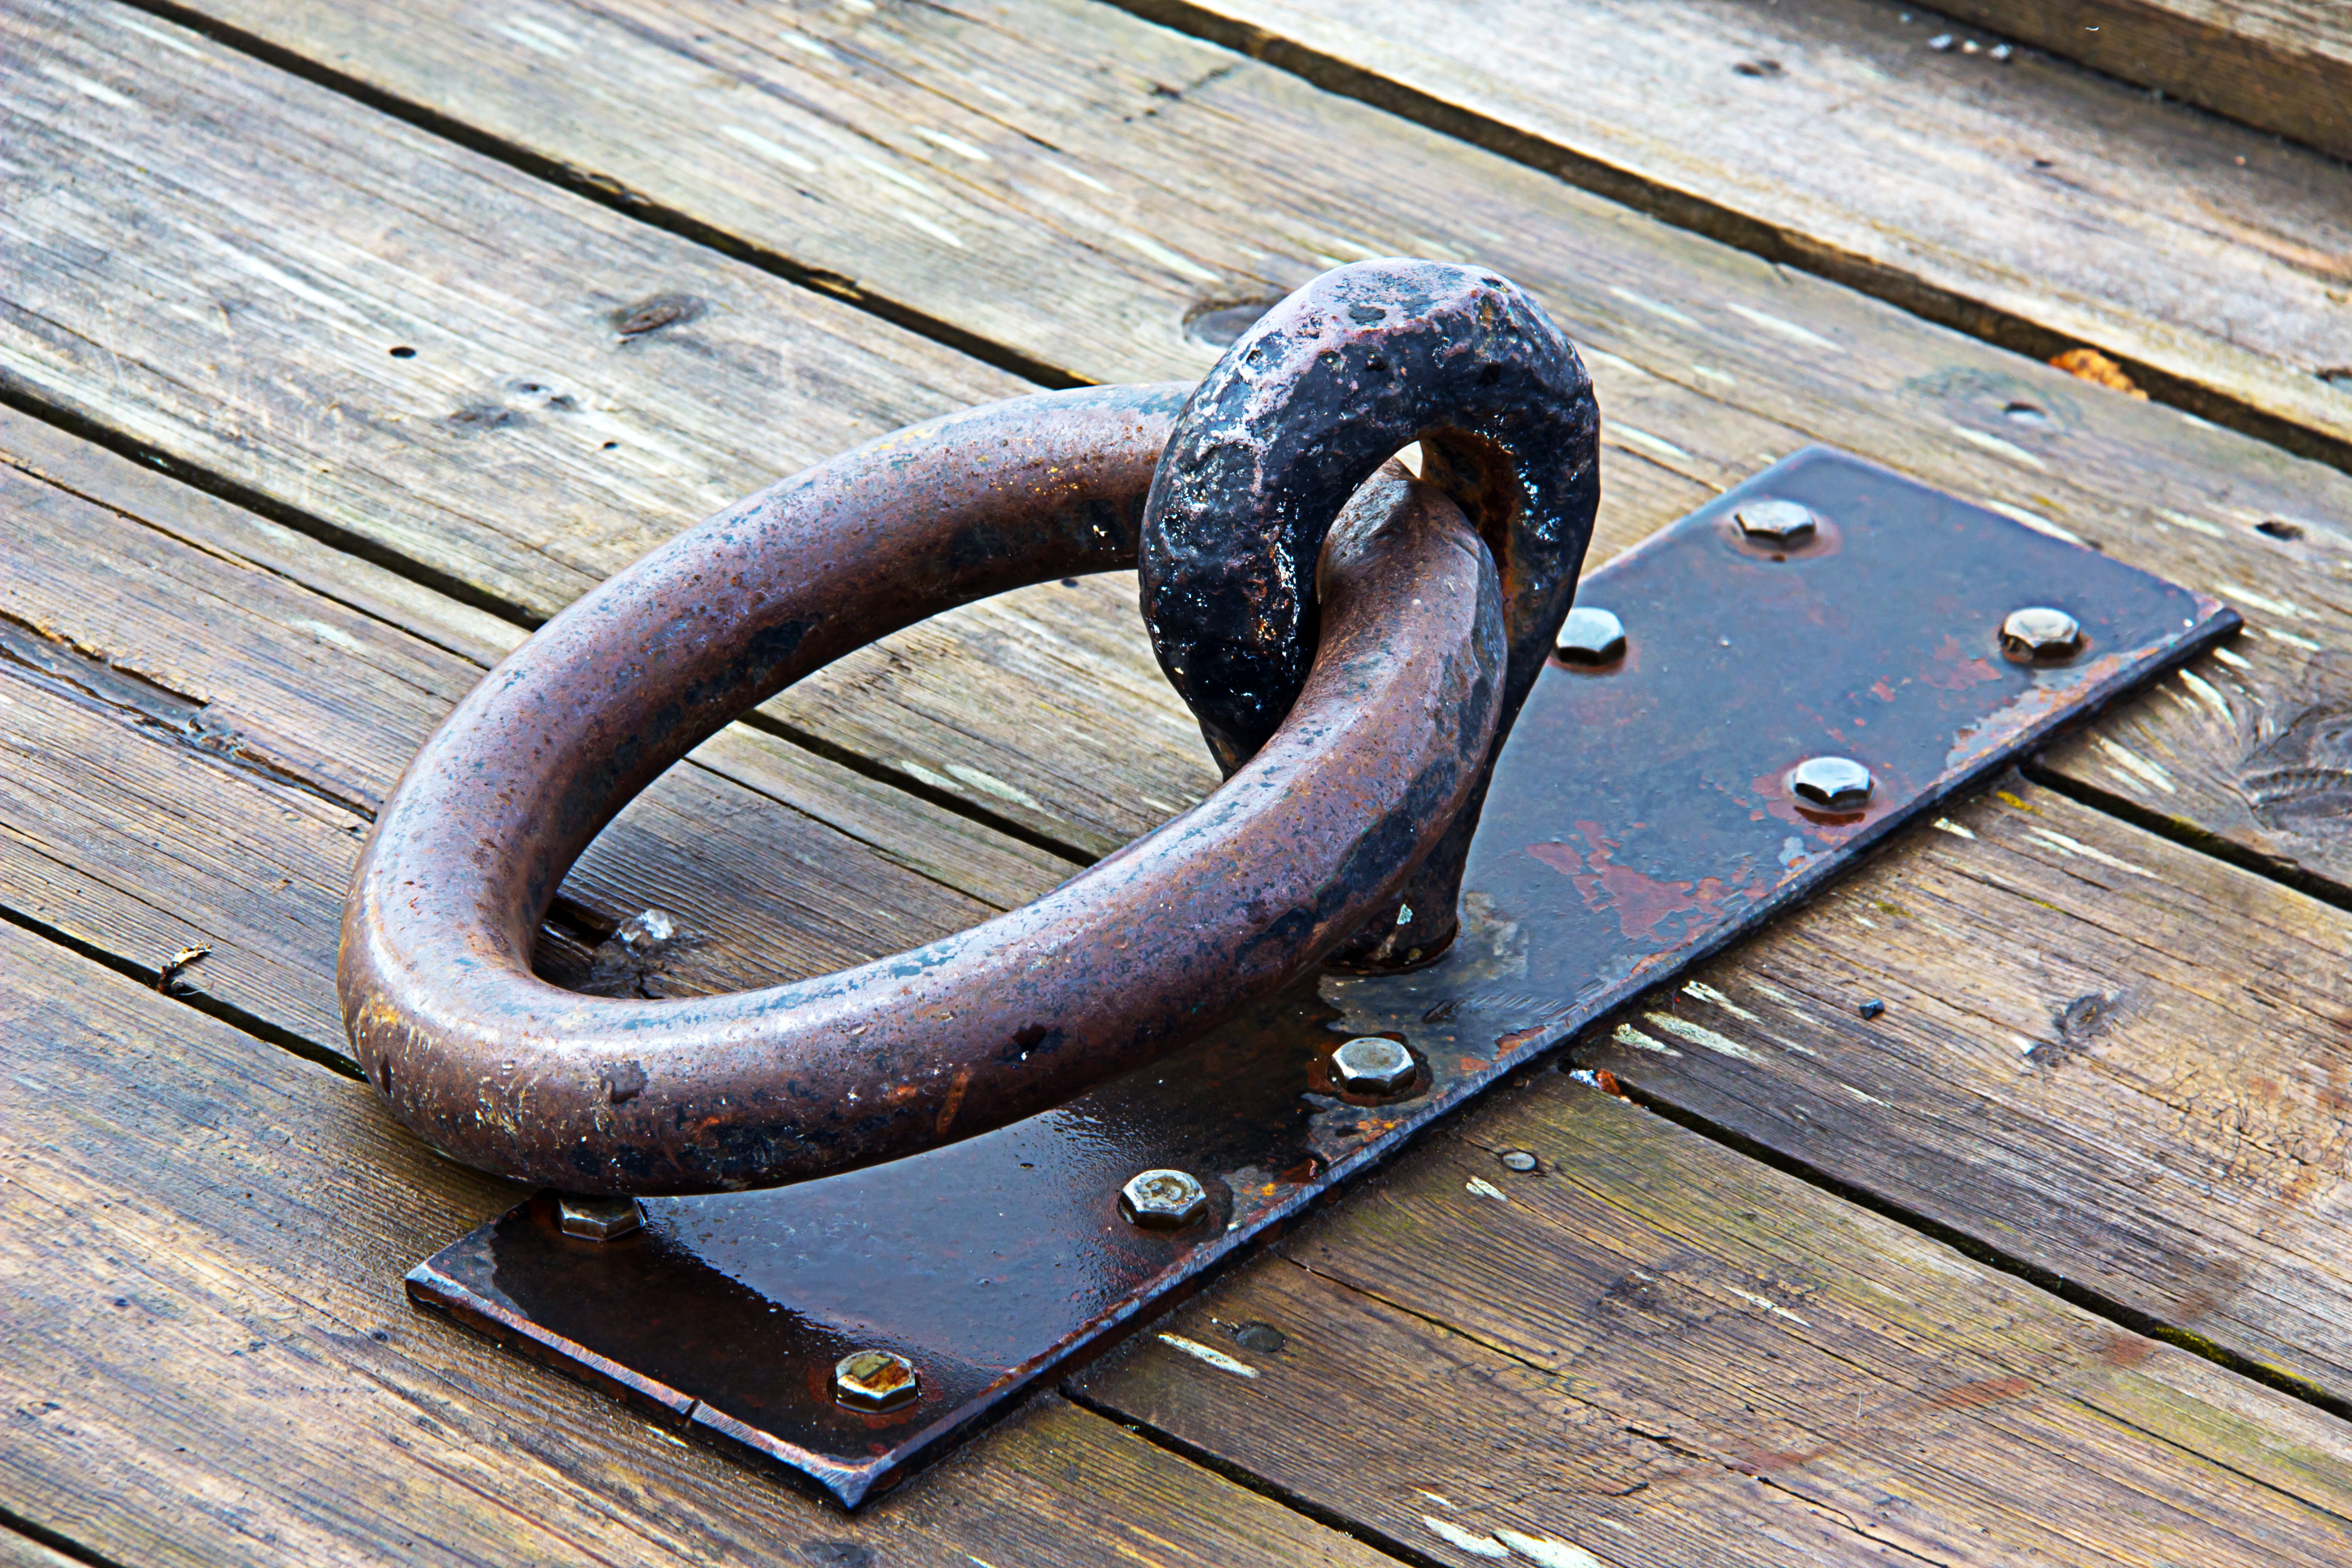
wood, bridge, number, metal, still life, iron, mooring ring